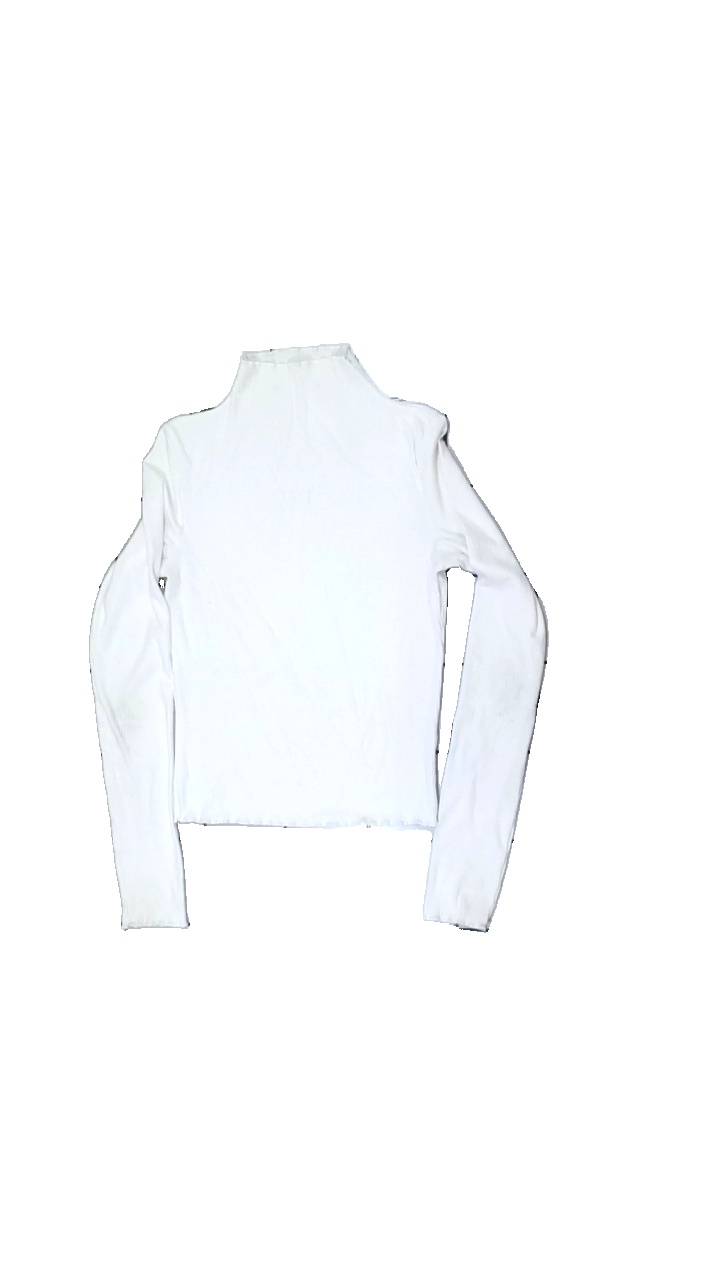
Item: Top (Ladies)
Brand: Missing
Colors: White
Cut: Turtle neck, Tight
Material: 60% polyester, 40% cotton
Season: All
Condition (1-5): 1
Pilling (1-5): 1
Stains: Major
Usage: Export
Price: <50